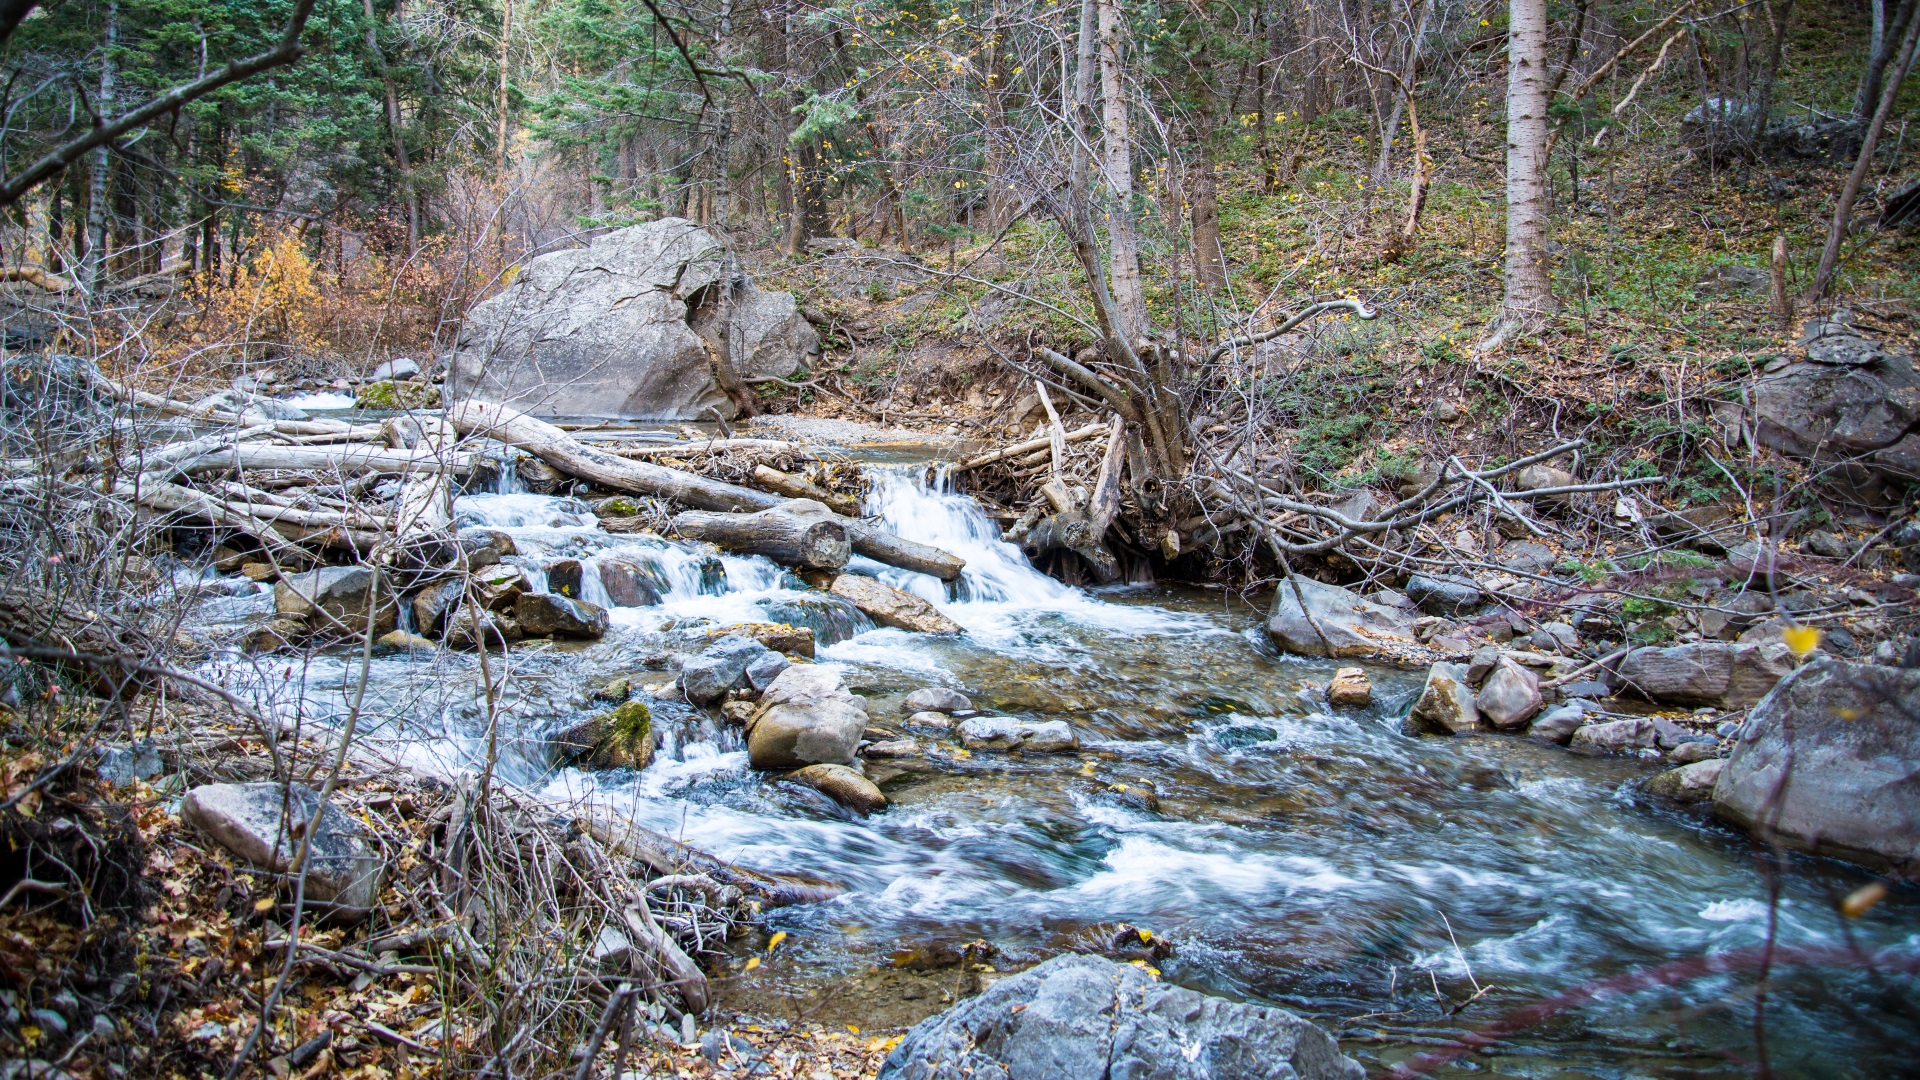
landscape, tree, water, forest, rock, creek, wilderness, wood, trail, river, motion, wildlife, environment, stream, flow, scenic, autumn, rapid, trees, rocks, outdoors, stones, withered, wetland, woodland, habitat, natural environment